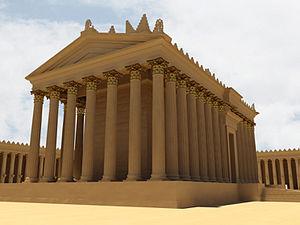
Le temple de Bêl est un monument hellénistique de la cité de Palmyre en Syrie consacré au dieu Bêl. Construit en 32, il montrait un plan typique des temples du Moyen-Orient, tandis que les façades étaient purement de style grec ou romain. Le 30 août 2015, le site a été détruit à l'explosif par l'État islamique' alors qu'il s'agissait de l'un des temples les mieux conservés de Syrie.
New Palmyra Project, aussi désigné par #NEWPALMYRA, a pour but de reproduire l'ancienne ville de Palmyre dans un environnement virtuel et immersif en se basant sur des données et ressources archéologiques.